Dreidel

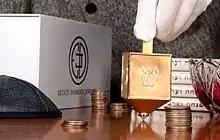
The world's most valuable dreidel, valued at $70,000 in 2019

The dreidel possibly developed from an Irish or English top introduced into Germany known as a ", which was popular around Christmas time and dates back to ancient Greek and Roman times.